Coeymans School

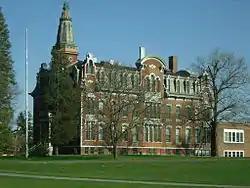
Coeymans School, April 2010

Coeymans School, also known as Acton Civill Polytechnic Institute, is a historic school building located at Coeymans in Albany County, New York. It was built in 1874 and is a rectangular brick building with a mansard roof with slate shingles. It is three stories tall, five bays wide and eleven bays deep. It features an unusual number of cast iron architectural details including the water table, quoins, window labels, balustrade, towers, and chimney. The building was originally built by Acton Civill (1804-1889) to house a polytechnic institute. In 1899, the local board of education purchased the building and used it for instructional purposes until 1963.